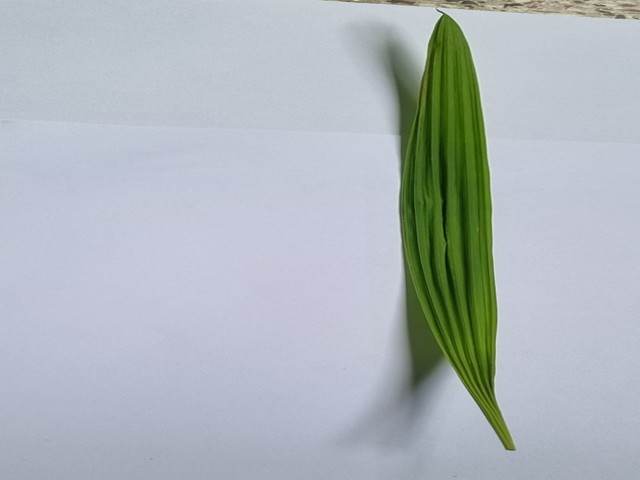
Plant: betal